Bunyakiri

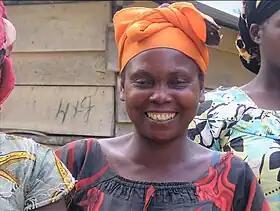
Victims of sexual violence in the town of Bunyakiri, August 2010

In November 2005, the FDLR occupied the villages of Bushi bwa Mbombo, Kiteyala, and Kibiriro in Bunyakiri. Subsequently, the Armed Forces of the Democratic Republic of the Congo (FARDC), operating under the authority of the 10th Military Region, regained control over these three villages. In February 2006, the FARDC launched a counter-offensive against the FDLR rebels in the Kahuzi-Biéga National Park. According to military sources contacted by Radio Okapi, the fighting continued around Manga, near the town of Bunyakiri. Ikingi, which was one of the FDLR bases, came under the control of the FARDC. In March 2006, the FARDC, supported by MONUC, successfully recaptured the villages of Chibiriro and Manga from the FDLR in Bunyakiri.